The Boring Company

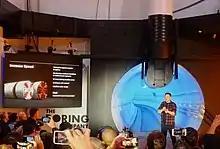
Elon Musk speaking at the inauguration of the test tunnel in Hawthorne, California, December 2018

In early 2018, the Boring Company was spun out from SpaceX and into a separate corporate entity. Somewhat less than 10% of equity was given to early employees, and over 90% to Elon Musk. Early employees came from a variety of different backgrounds, including those from SpaceX. The company began designing its own tunnel boring machines, and completed several tests in Hawthorne, California. The Hawthorne test tunnel opened to the public on December 18, 2018.